Question: Please indicate a possible affordance area of the sit_on_motorcycle that can be used for sitting on
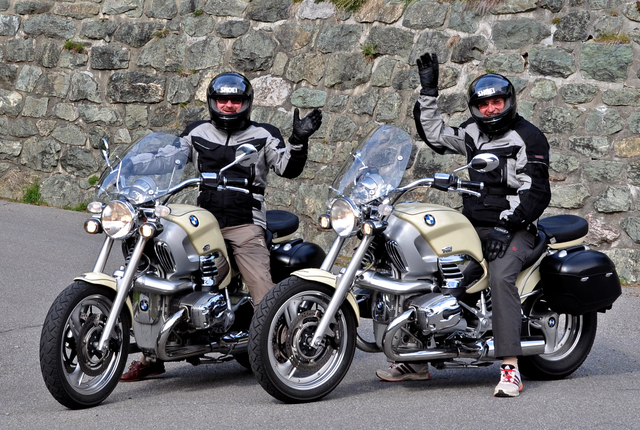
Answer: [475, 220, 553, 259]